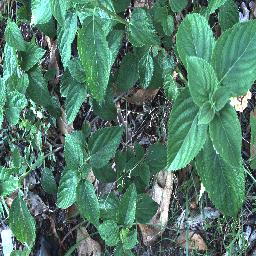
Label: lantana